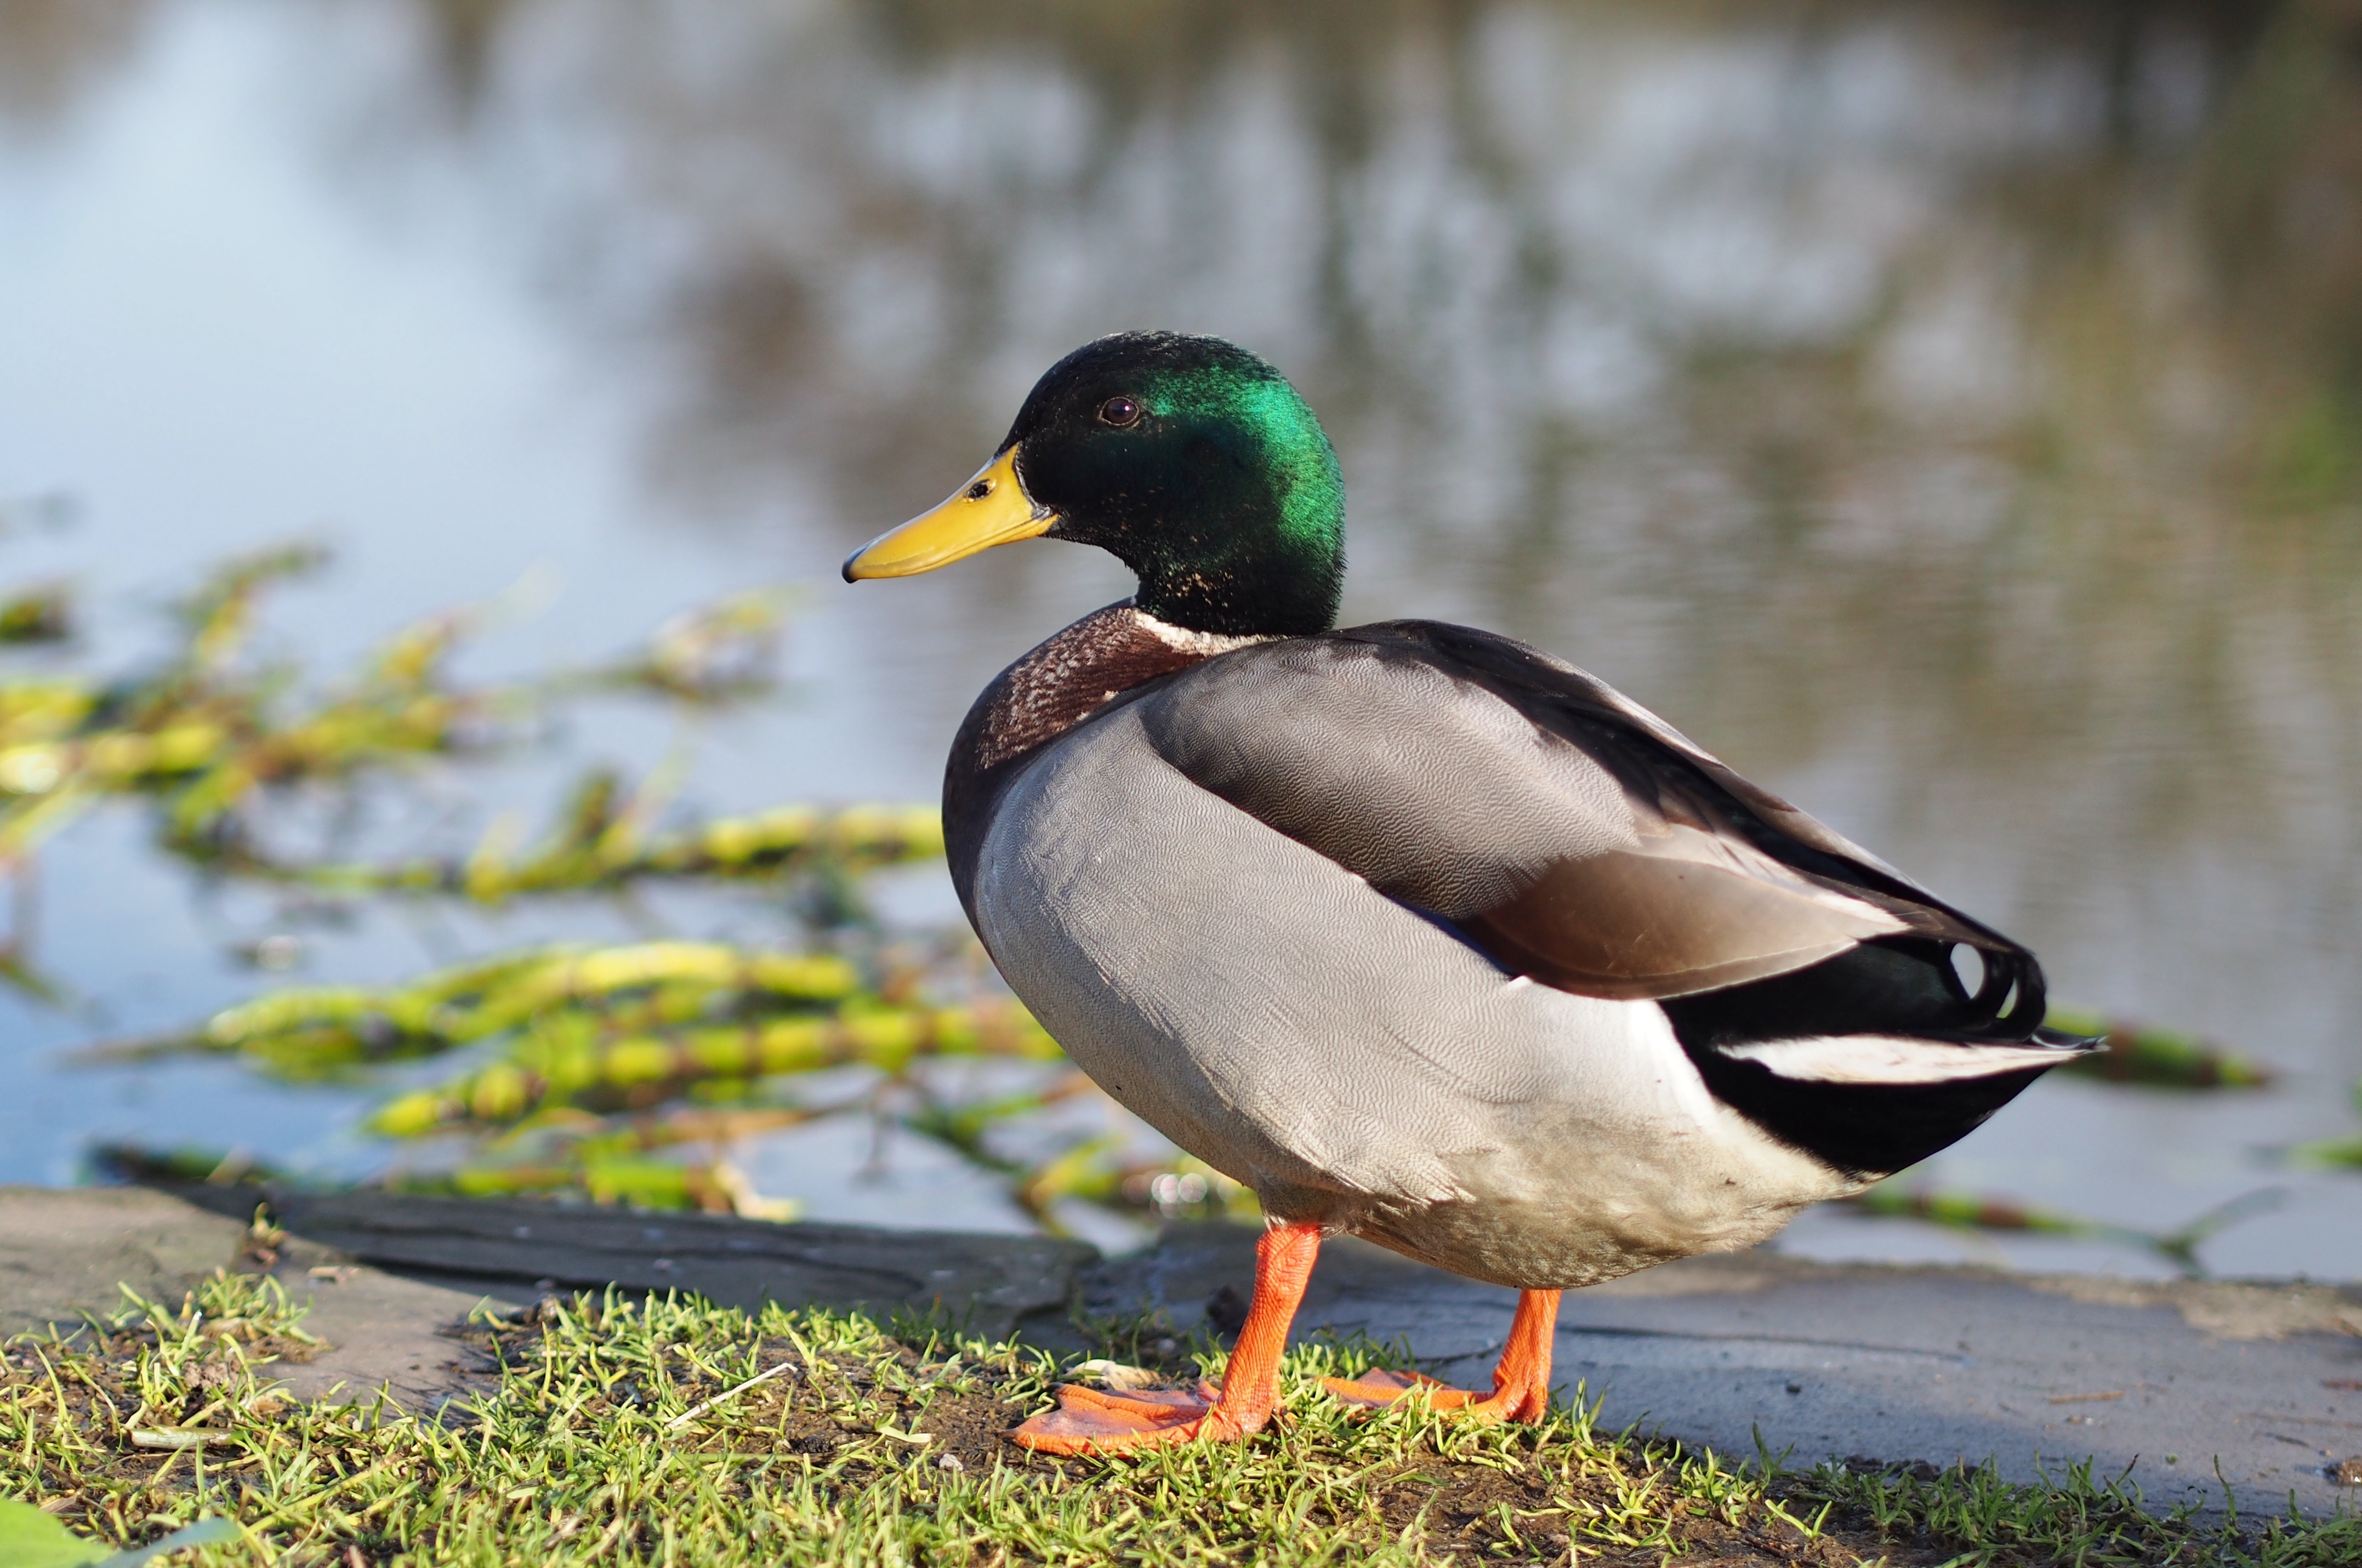
water, nature, outdoor, wetlands, bird, lake, pond, wildlife, spring, reflection, beak, park, fauna, poultry, duck, vertebrate, birdwatching, waterfowl, waterbird, water bird, mallard, canard, ducks geese and swans, national botanic garden of wales